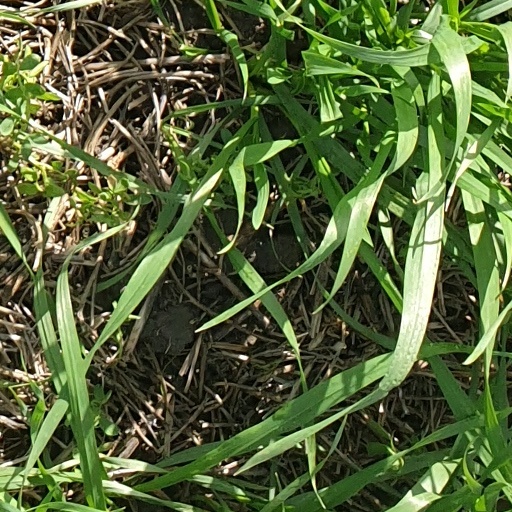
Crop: wheat